History of the University of Texas at Arlington (1965–present)

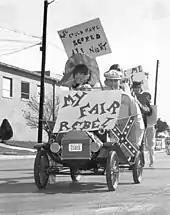
Rebel-themed car, presumably in an ASC homecoming parade, undated

In January 2010, UTA's School of Nursing became the College of Nursing. The college and the Department of Kinesiology began collaborating on research proposals in September 2014. In November of that year, UTA received permission from the UT System Board of Regents to rename the College of Nursing the College of Nursing and Health Innovation (CONHI) and the College of Education and Health Professions the College of Education. The School of Architecture and the School of Urban and Public Affairs announced that they would merge in January 2015. In November 2015, the schools became the College of Architecture, Planning and Public Affairs (CAPPA).